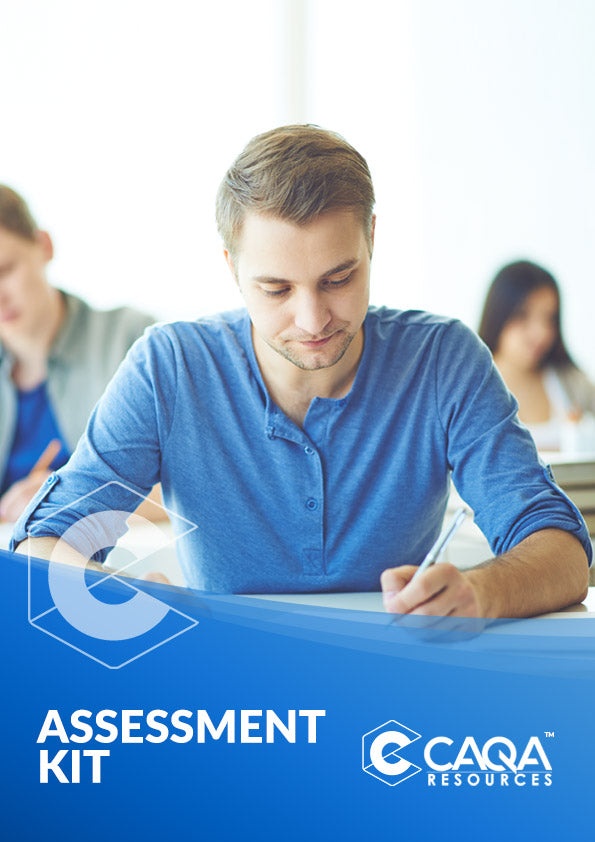
Assessment Kit-SITHIND001 Use hygienic practice for hospitality service
Our assessment resources contain everything you need to begin assessing your learners. Our assessment resources include: Assessment Pack (Student) Trainer Assessment Pack (Marking Guide) Mapping for each unit of competency Assessment Record Tools Our assessment resources have been aligned to learner cohorts, industry needs and ACSF indicated levels. In order to achieve this, we have conducted: Industry consultation Robust validations Assessment of best practice holistic delivery We provide all documents to you in Microsoft Word format, so you can easily customise them as required. Our assessment resources can be used for an unlimited number of students within your RTO. Don't forget about our QUALITY ASSURANCE GUARANTEE!
Brand: RTO Training Resources
Category: Services > Personal Services > Educational Services